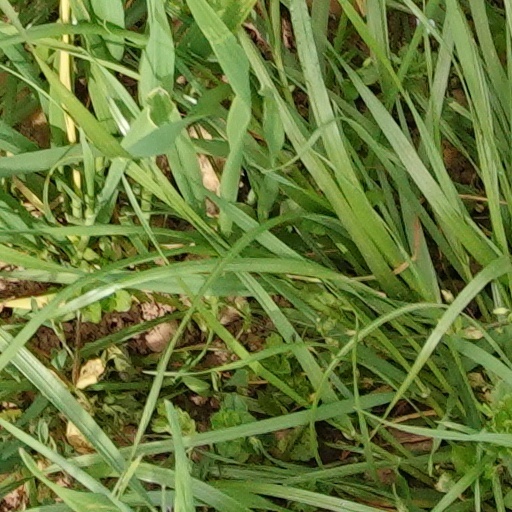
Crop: wheat